Tomy Drissi

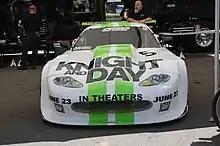
Drissi's 2010 Trans-Am car

Drissi also competed in the SCCA World Challenge series between 2006 and 2010; in 2003, he had begun competing in the sports cars of the American Le Mans Series, where he would make his primary effort in racing outside of Trans-Am; he currently drives in the series for RSR Racing, competing in the Prototype Challenge class, co-driving an Oreca FLM09 with Bruno Junqueira and Roberto González. , he has scored two class wins during his career in the series, both coming during the 2011 season at the Mid-Ohio Sports Car Course and at the Baltimore Grand Prix.